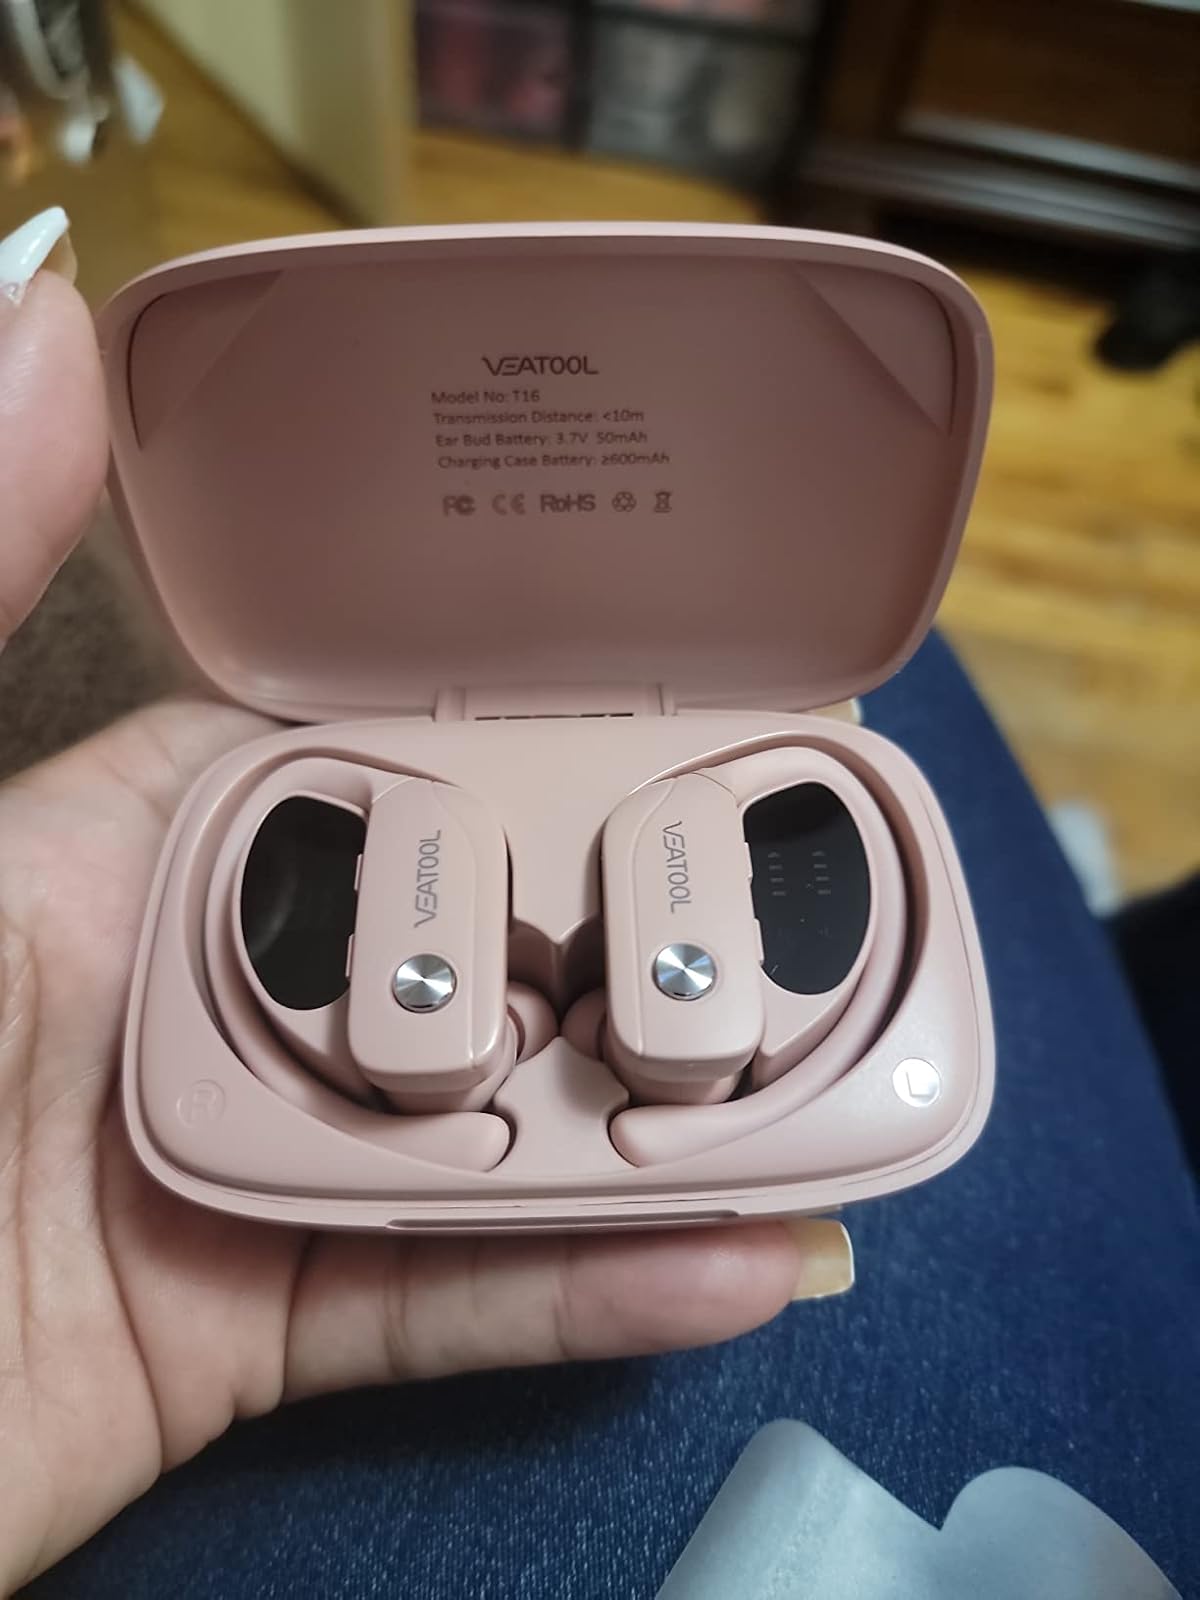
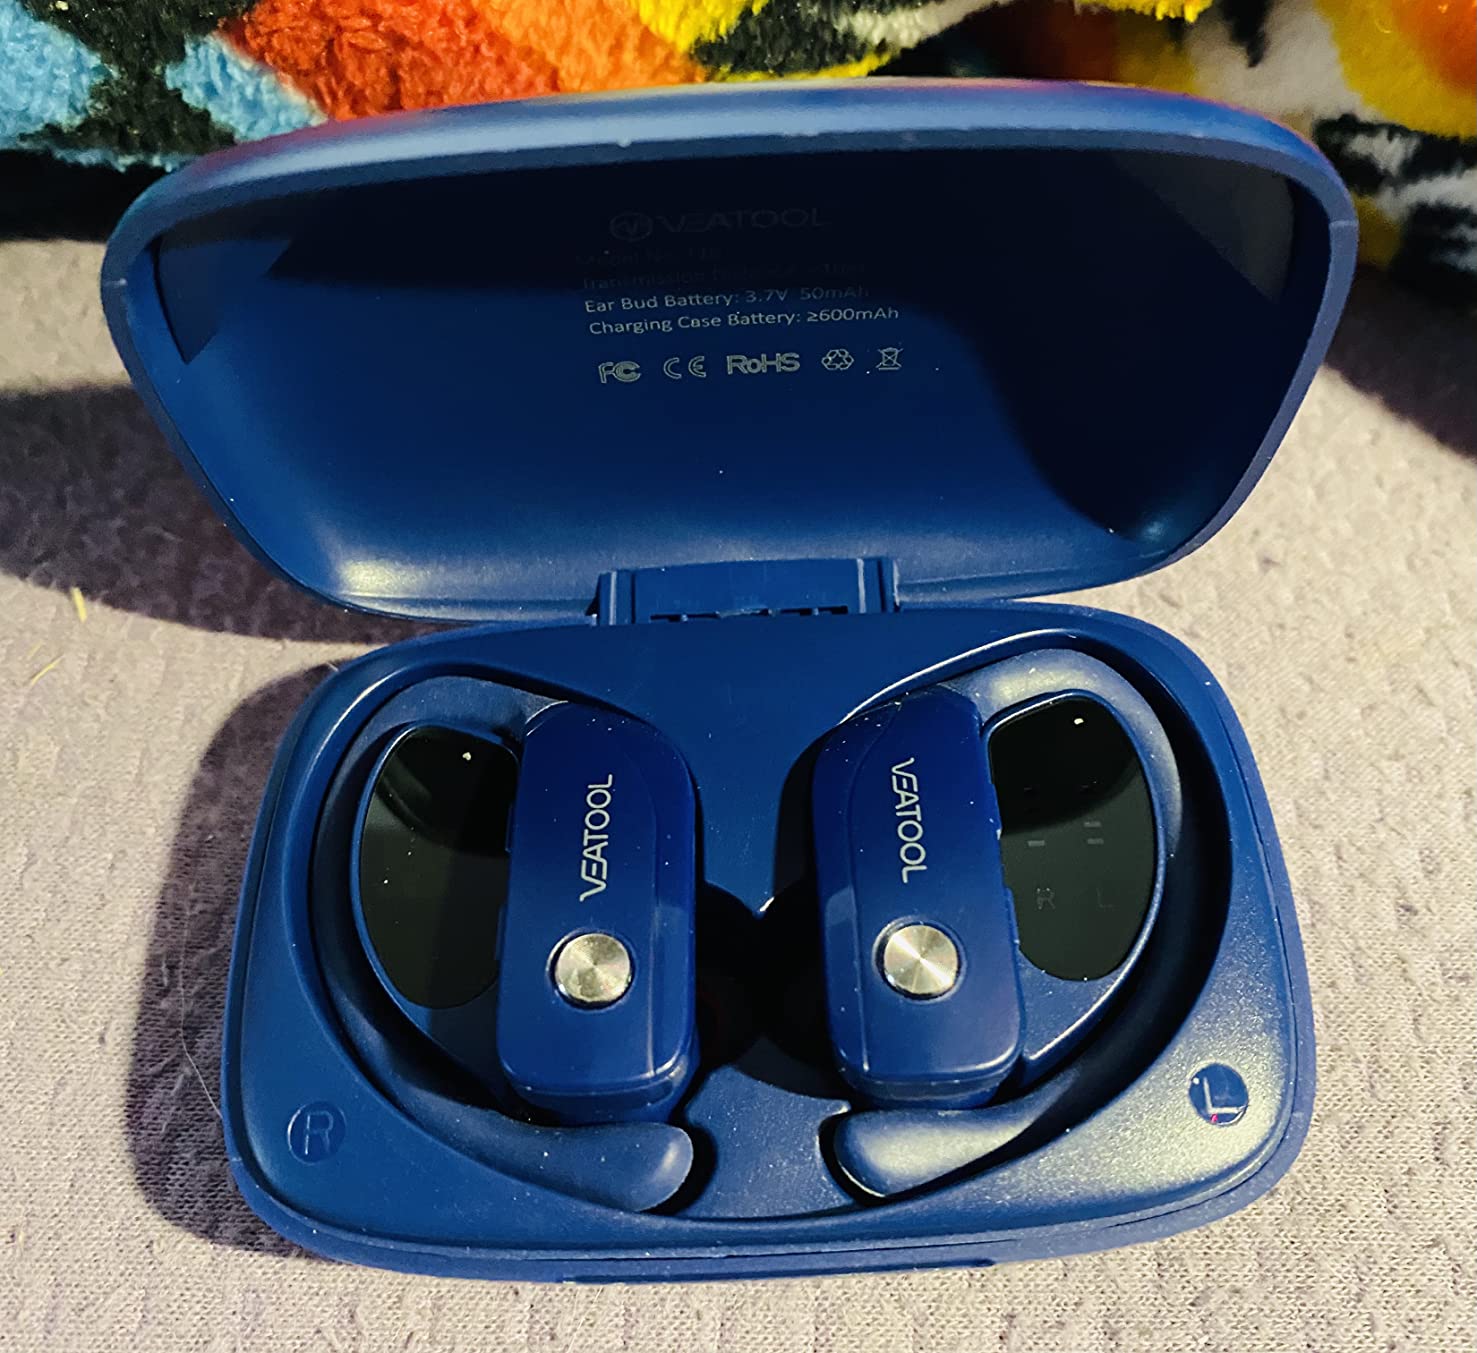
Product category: earbuds
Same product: no